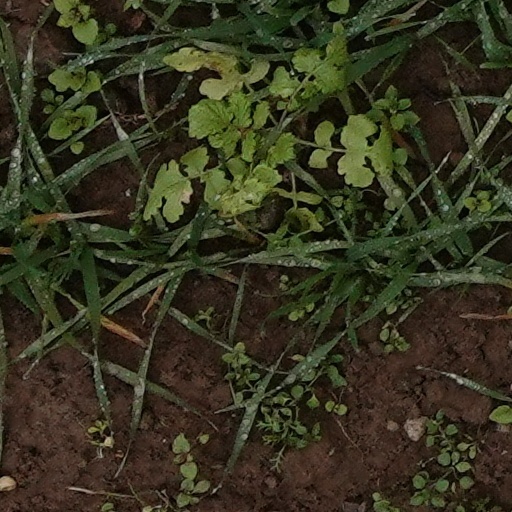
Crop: wheat